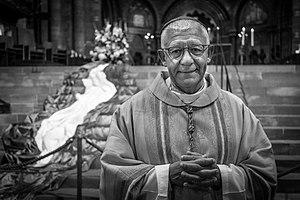
Mgr Luc Ravel par Claude Truong-Ngoc
Luc Ravel, né le 21 mai 1957 à Paris, est un prêtre catholique français. Membre des chanoines réguliers de Saint-Victor, il a été évêque aux armées françaises de 2009 à 2017. Il est archevêque de Strasbourg depuis le 16 février 2017.